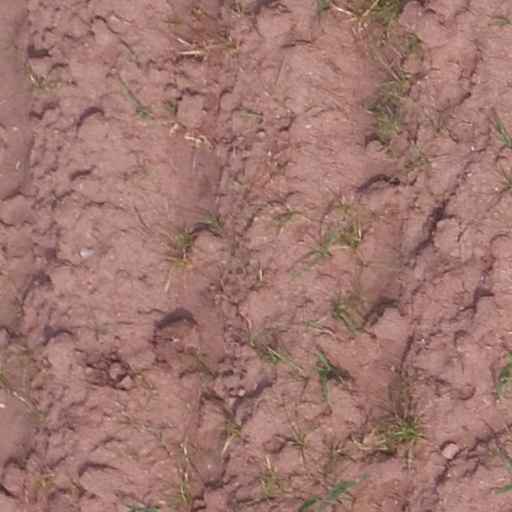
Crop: maize; corn